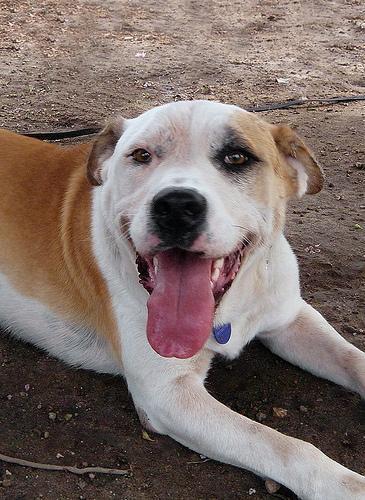
american bulldog